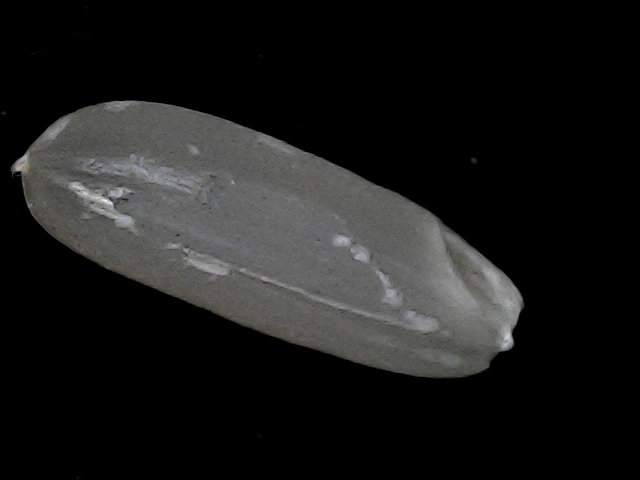
Rice variety: BD56